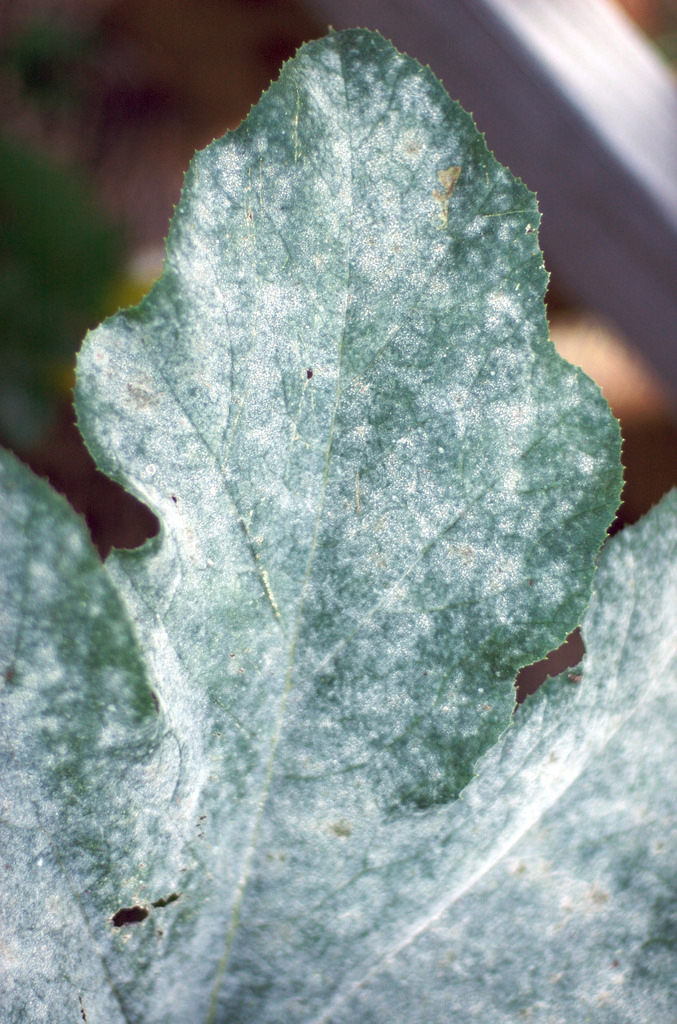
Labels: Squash Powdery mildew leaf